Monument to Vittorio Emanuele II (Turin)

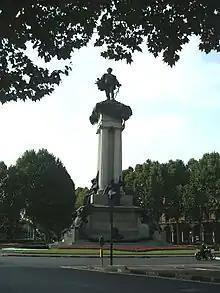
The monument seen from Corso Vittorio

The Monument to Vittorio Emanuele II is a statuary monument atop a set of columns, honoring the first King of Italy, and located in Turin, in the Largo of the same name, at the junction between Corso Vittorio Emanuele II and Corso Galileo Ferraris.